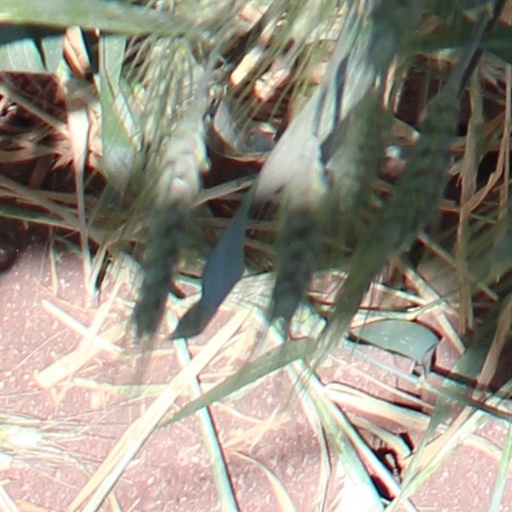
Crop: wheat